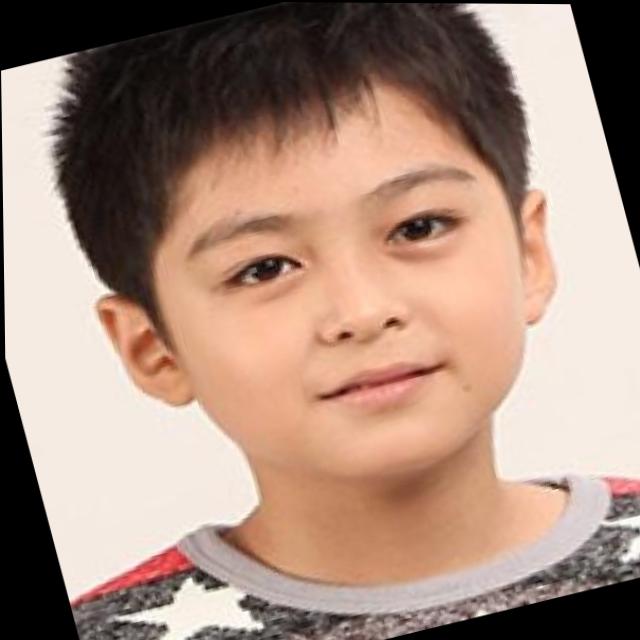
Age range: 0-12